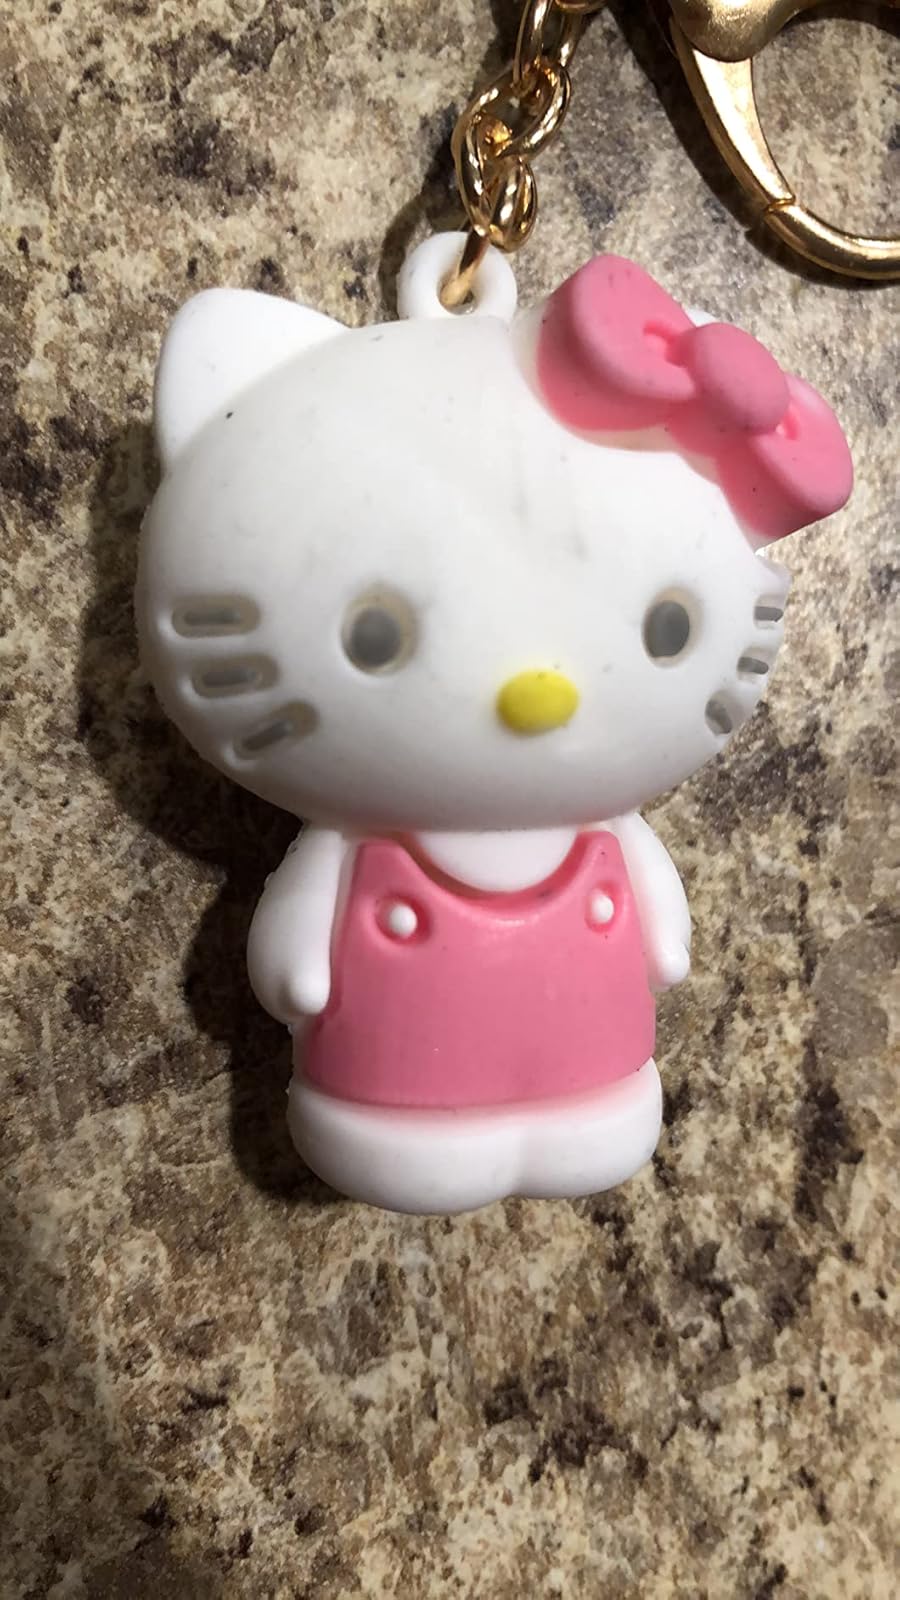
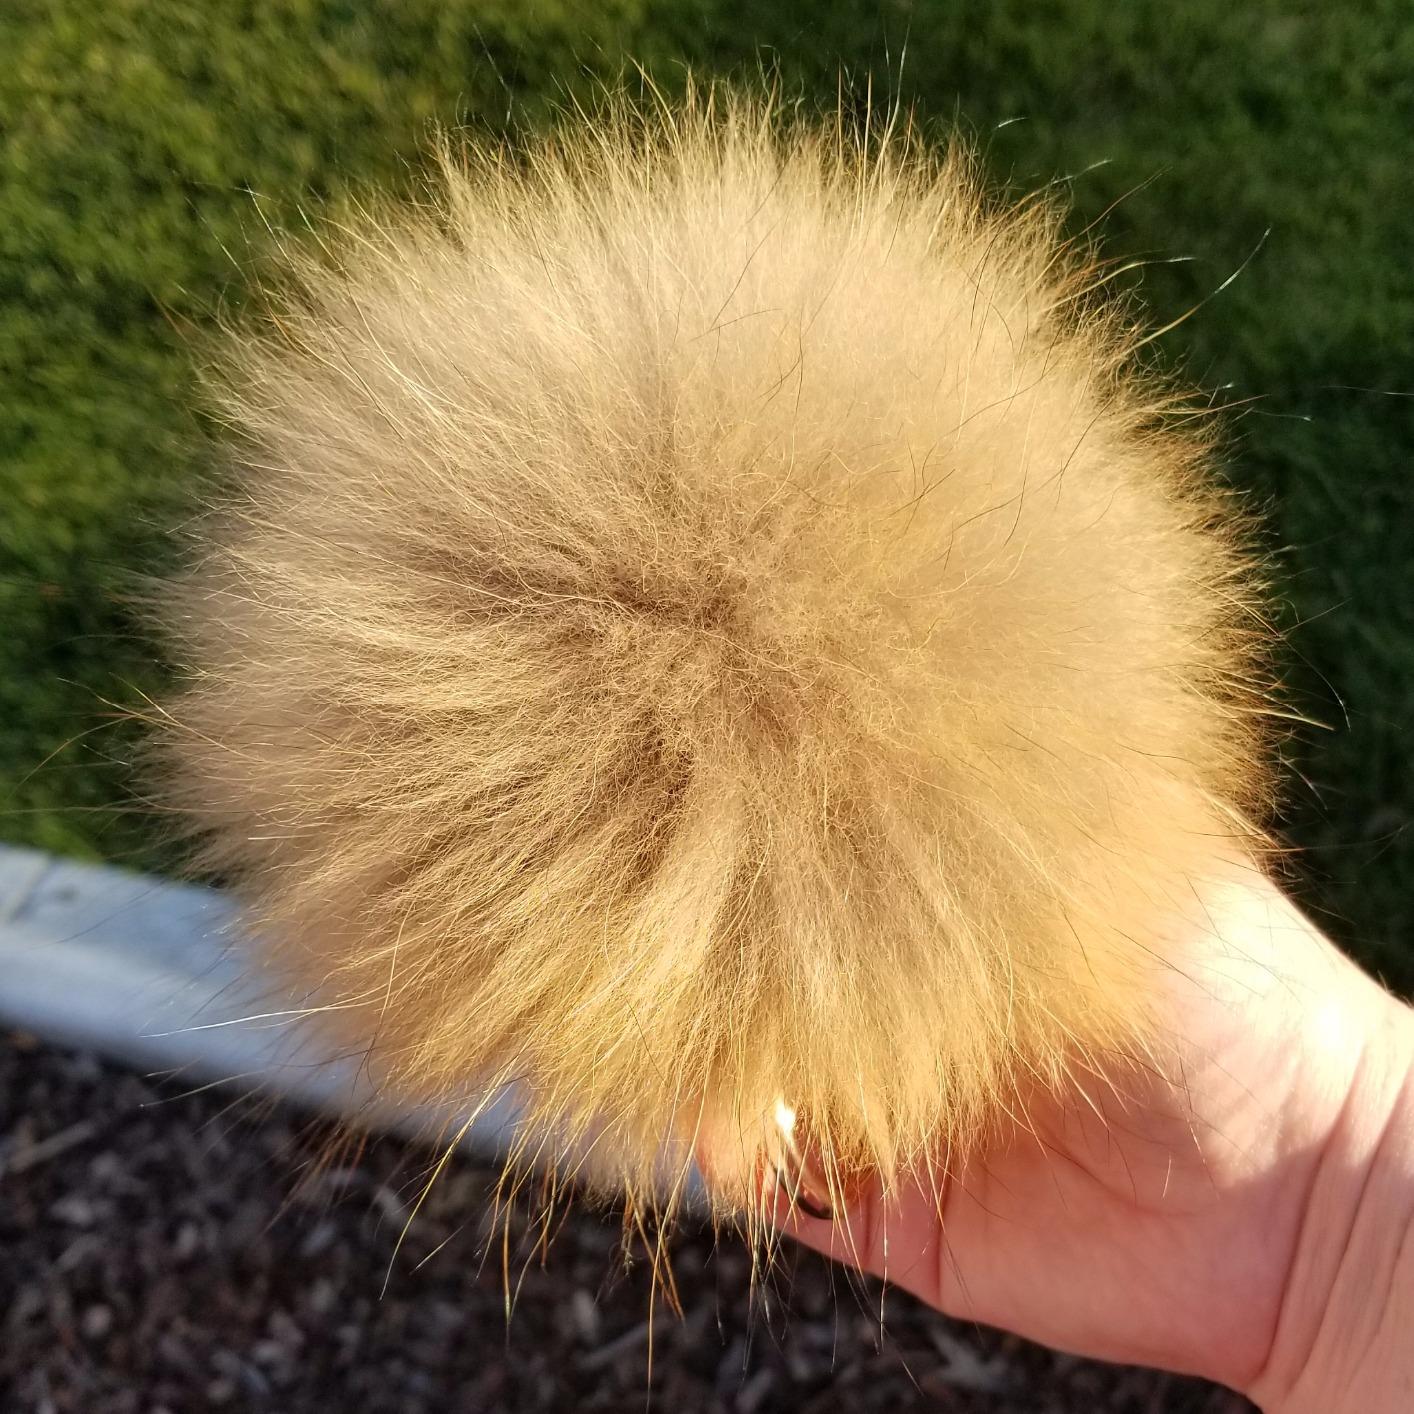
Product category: accessories_keychain
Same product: no